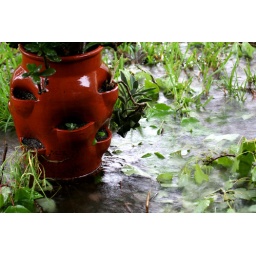
the water in the street was about 3.5 feet deep at this point and our garage had already flooded